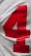
Number: 4